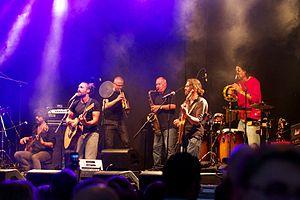
William White est un auteur-compositeur-interprète suisse.